Trentino La Barba

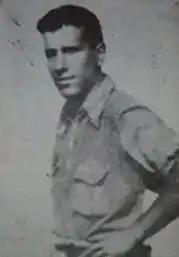

Trentino La Barba (12 August 1915 – 5 October 1943) was an Italian soldier and Resistance fighter during World War II.